Animal Politics EU

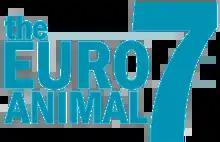
Former logo

Animal Politics EU, formerly Euro Animal 7, is an animal rights European political alliance.